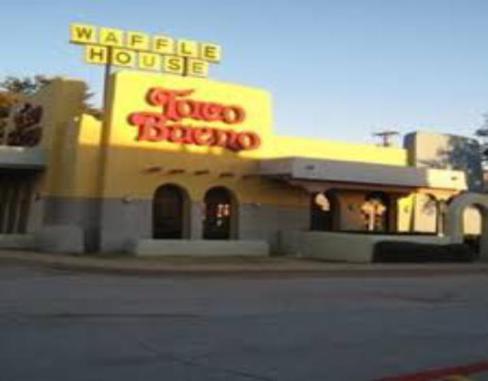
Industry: Food